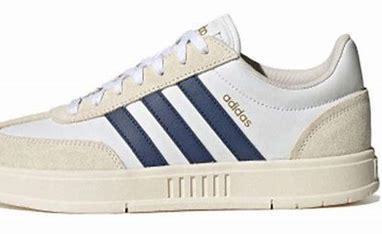
Brand: adidas
Model: neo Adidas NEO Gradas